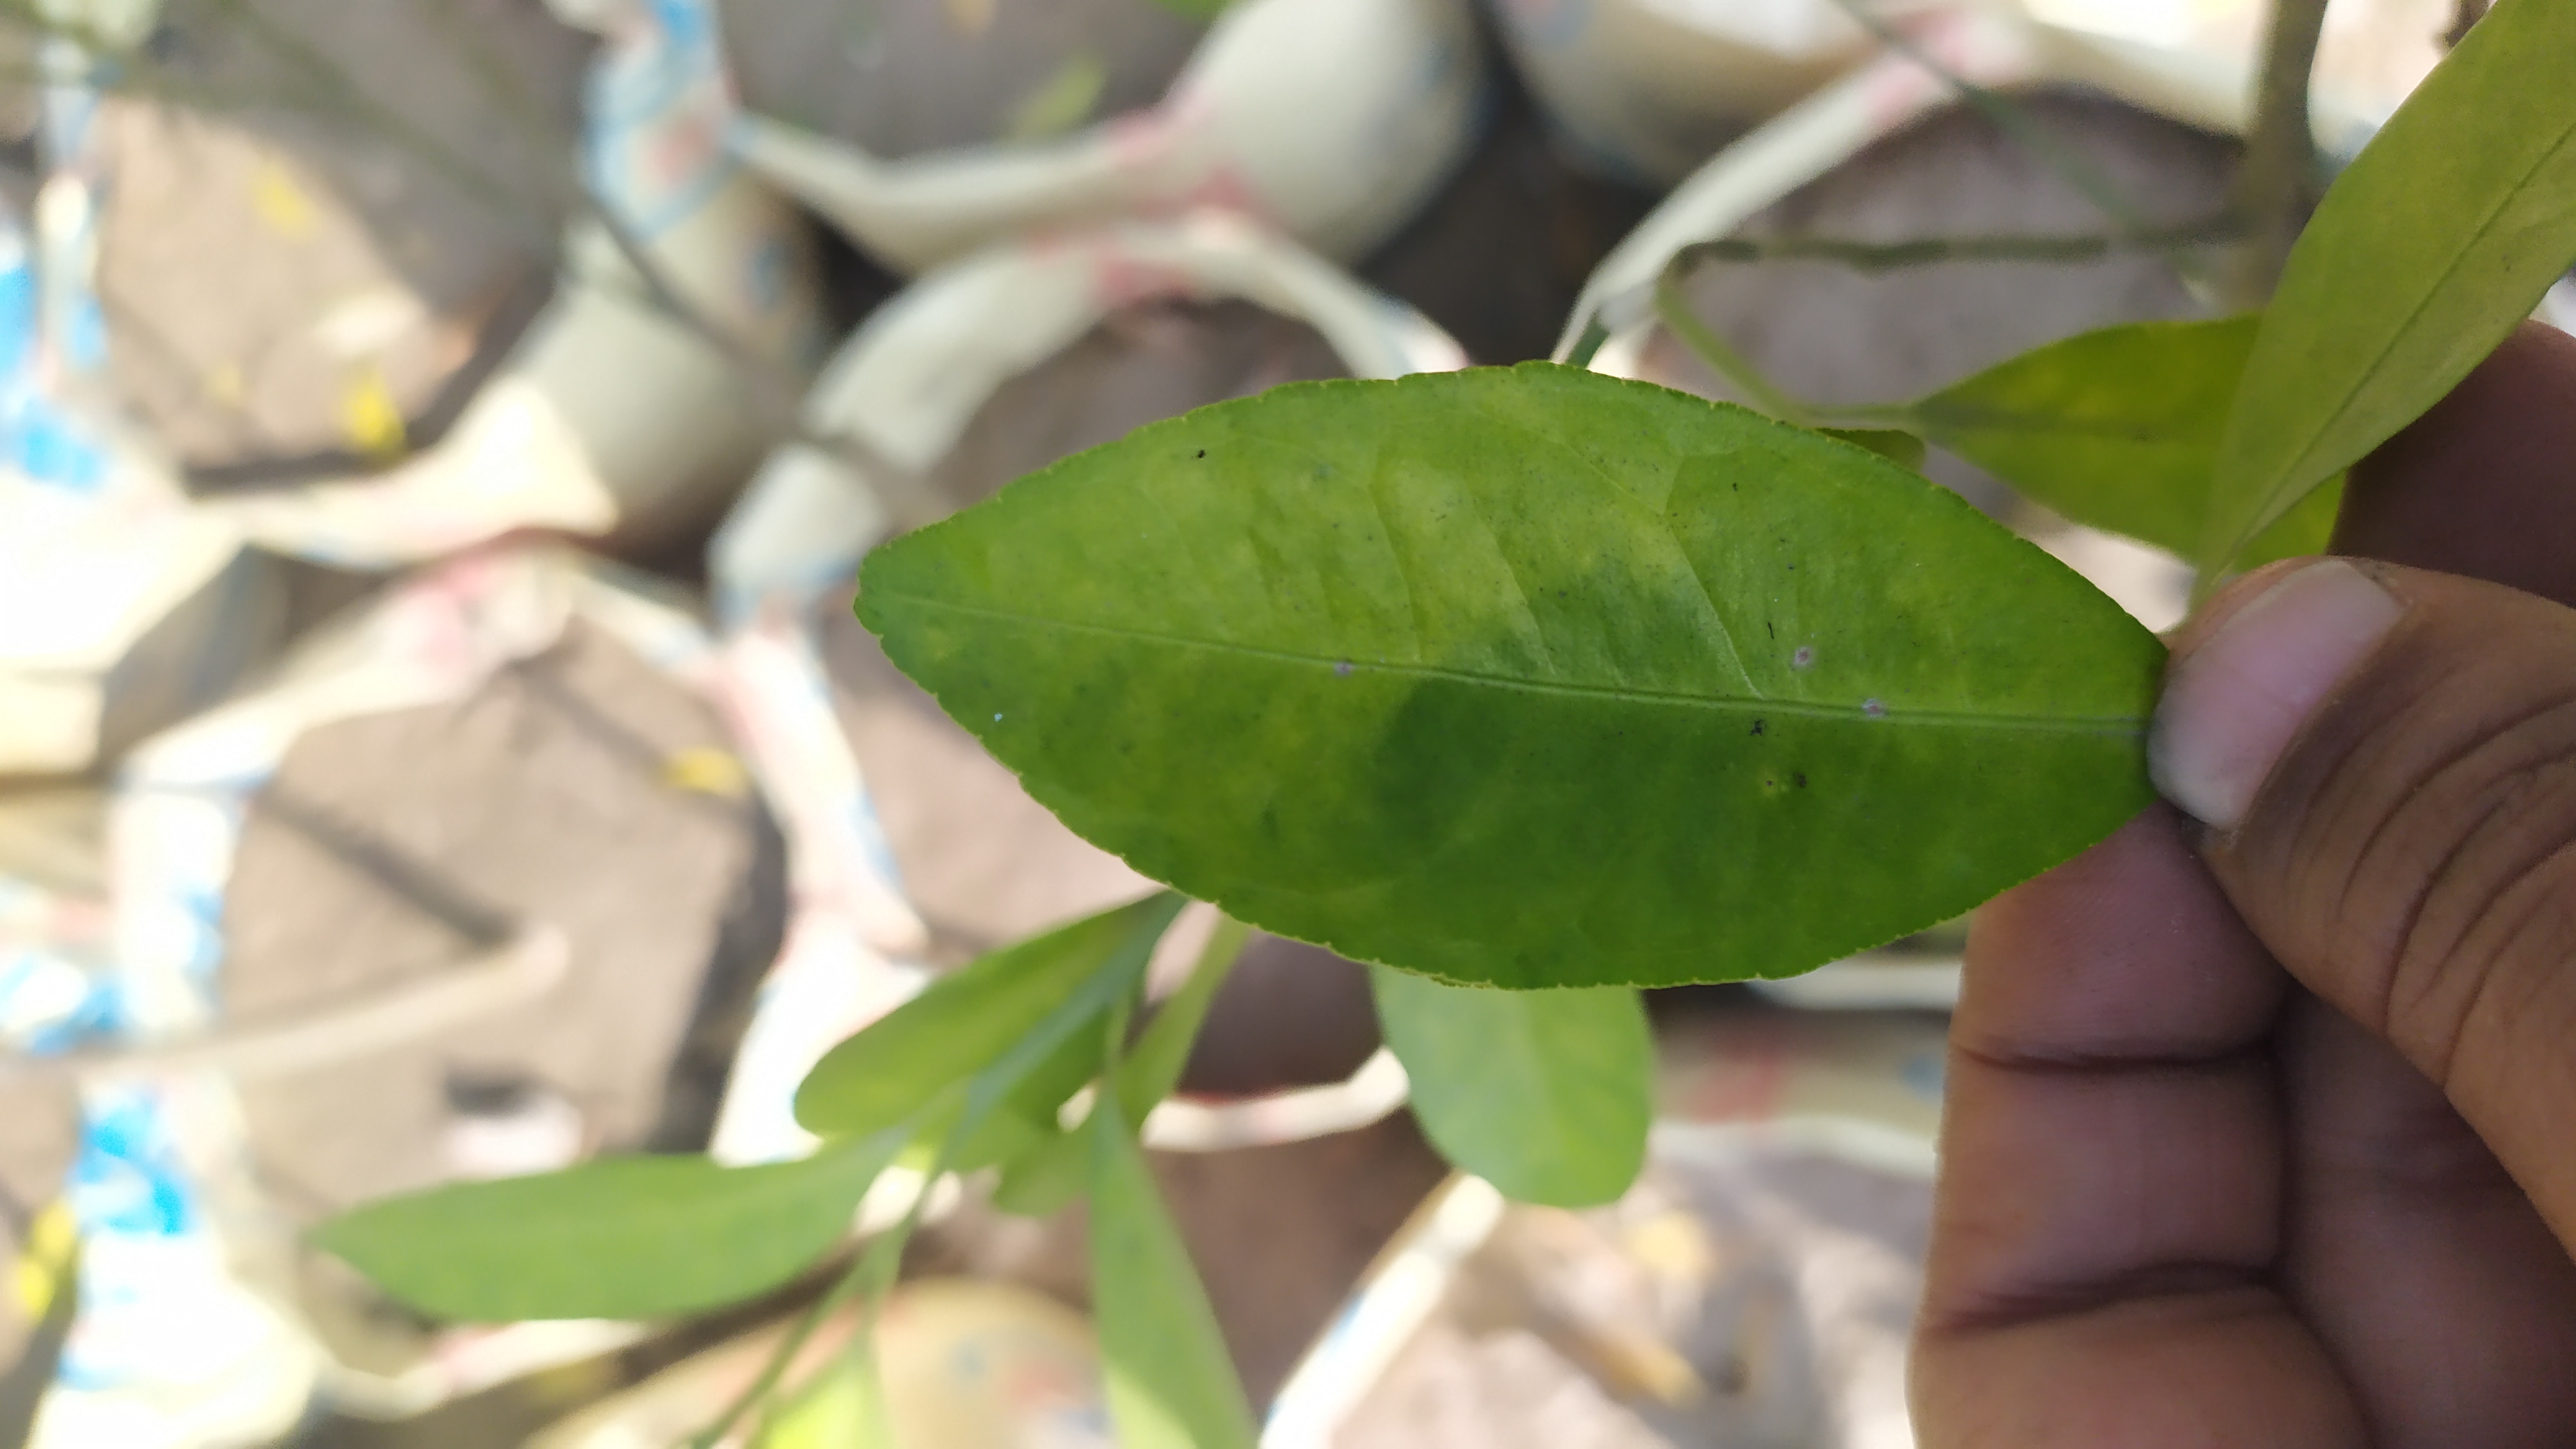
Mandarin leaf variety: Mandaring